Northwest Coast art

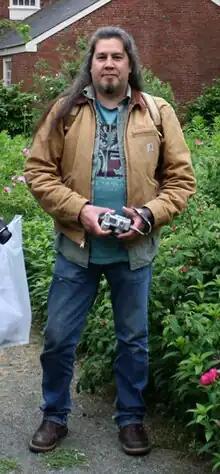
Tommy Joseph, Tlingit woodcarver and sculptor from Sitka, Alaska

Textile arts from the Northwest Coast include Chilkat weaving, Raven's Tail Weavings, Button Blankets, and elaborate ceremonial regalia using a range of materials. Three dimension art was created from many materials, notably wood.